2019 Manila local elections

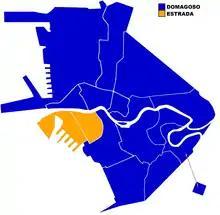
Electoral Result per Division for Mayoral Position in Manila

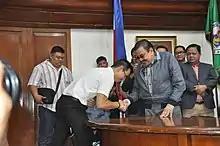
Mayor-elect Isko Moreno (second from left) paying a courtesy visit to then outgoing mayor Joseph Estrada (second from right) weeks after defeating the latter

Joseph Estrada is running for his third term as the Mayor of Manila. Meanwhile, Alfredo Lim is seeking to make his comeback as the mayor after being defeated by Estrada twice in the 2013 and 2016 elections. Meanwhile, Francisco "Isko Moreno" Domagoso, the youngest mayoralty candidate and who served as Vice Mayor for both Estrada and Lim, is running for the first time as the mayor. Lim is the only mayoral candidate without a running mate.